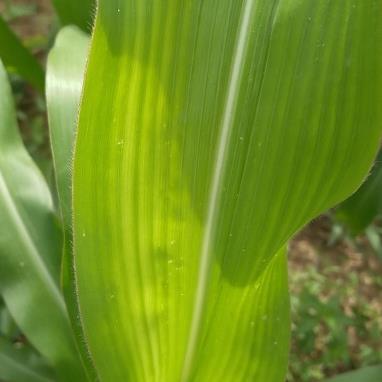
Crop: Maize
Condition: stripe-d